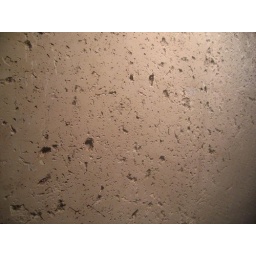
Glass shards pock marked this wall from the red cross hospital in hiroshima